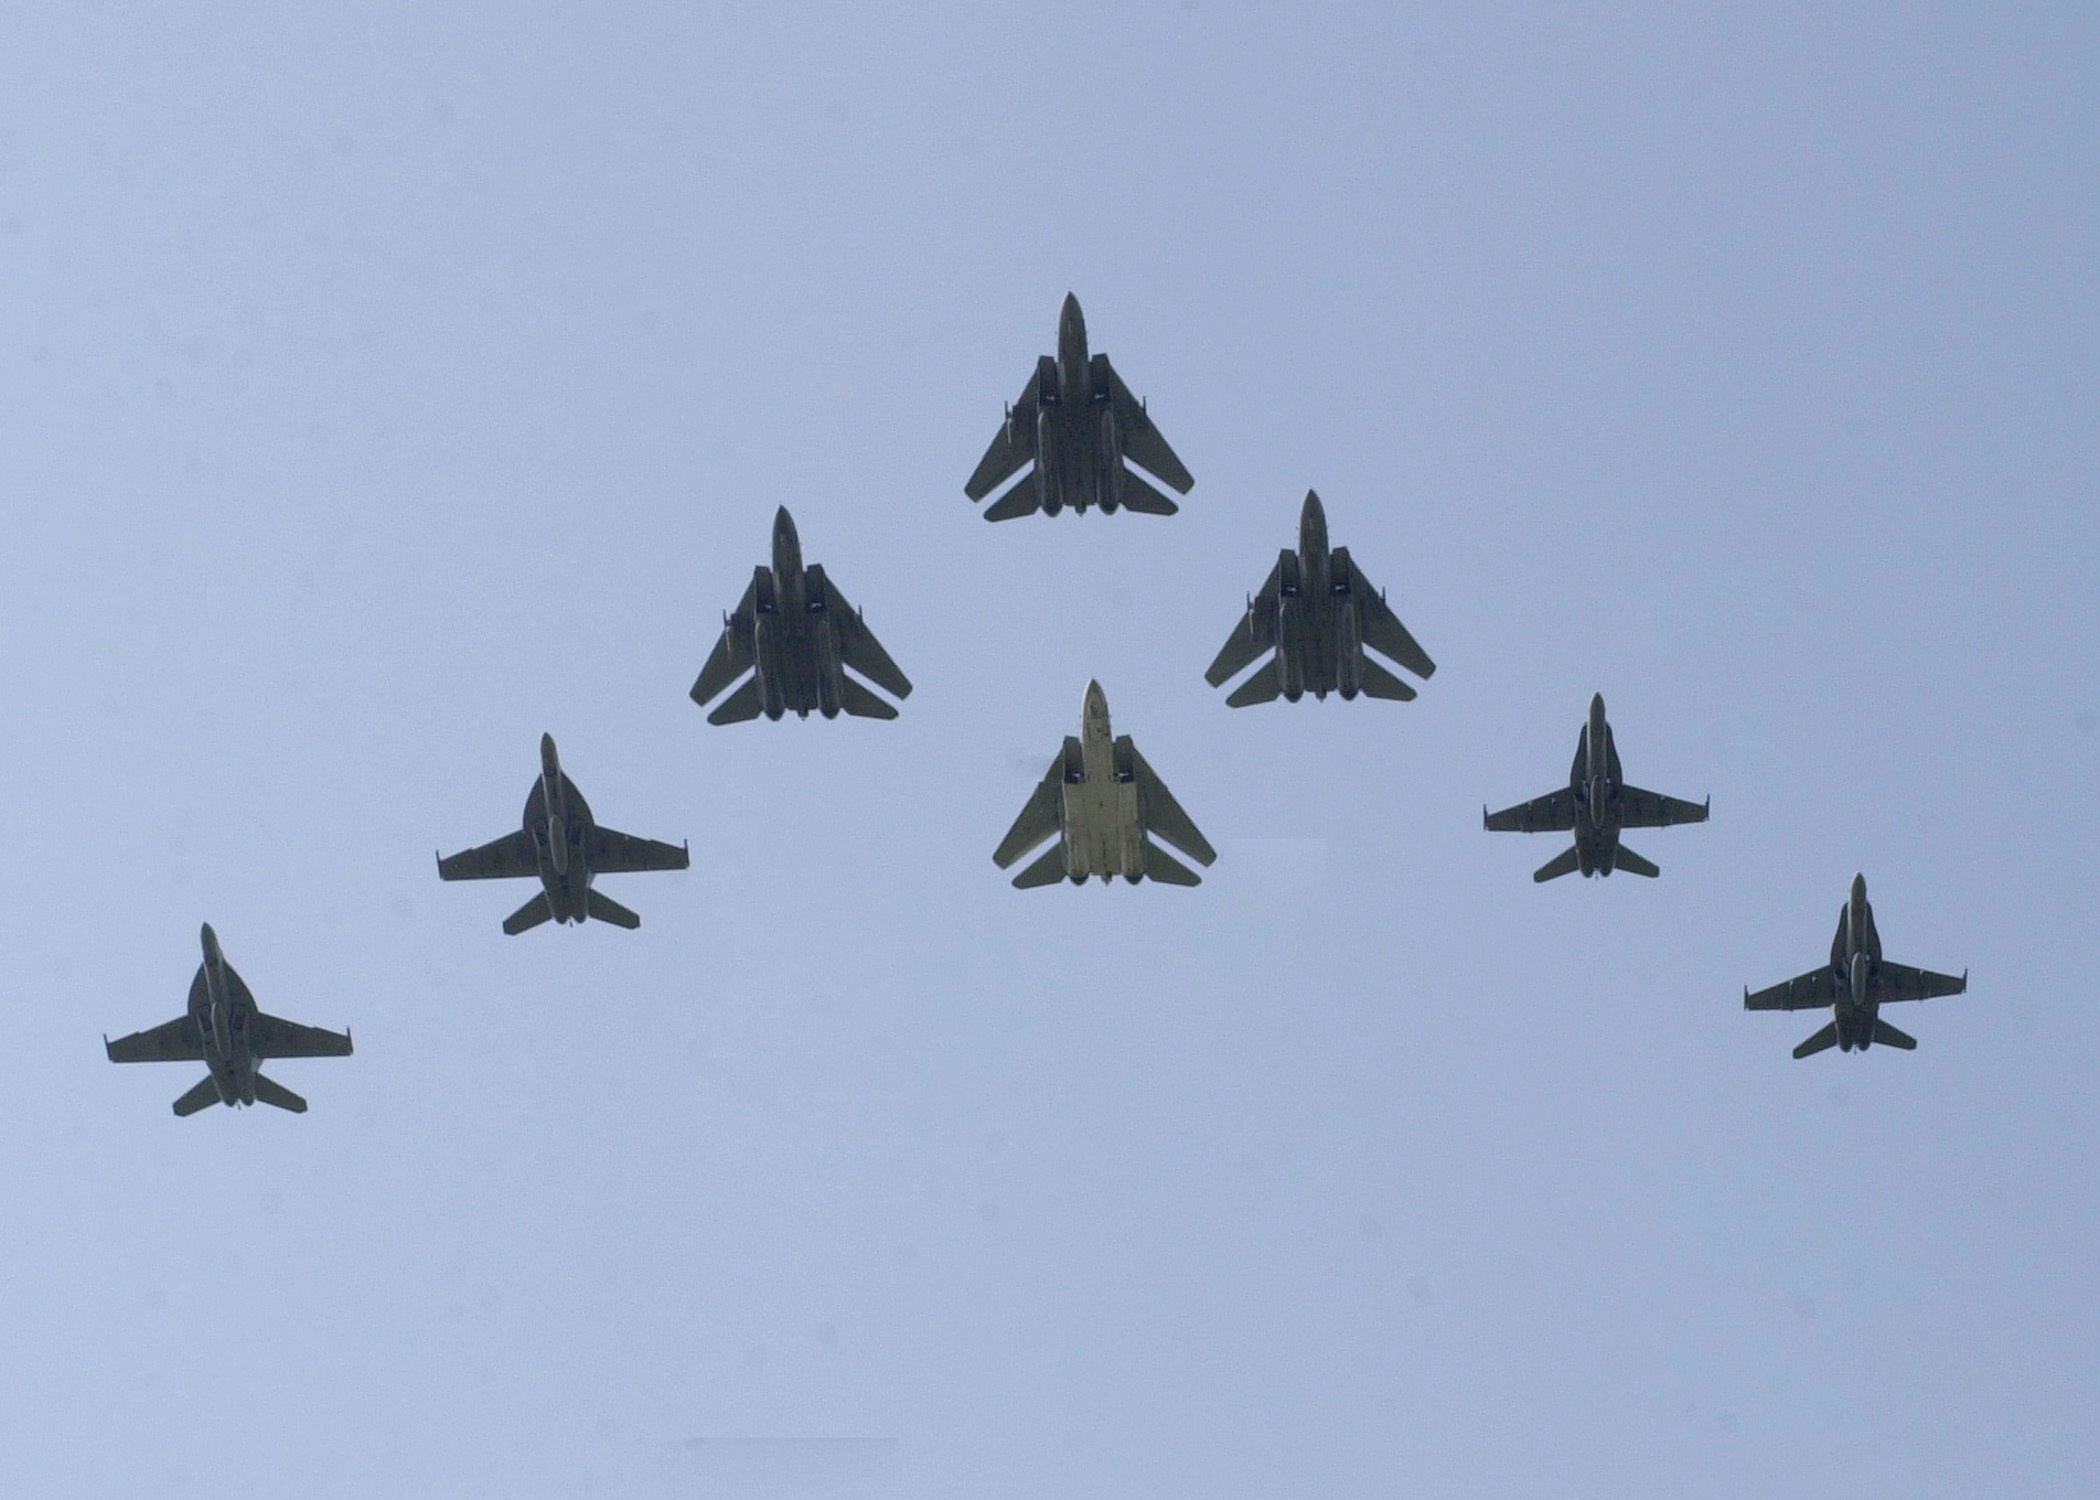
wing, flying, fly, airplane, aircraft, military, formation, vehicle, aviation, flight, airplanes, planes, airshow, fighter, air show, air force, jet aircraft, fighter aircraft, military aircraft, atmosphere of earth